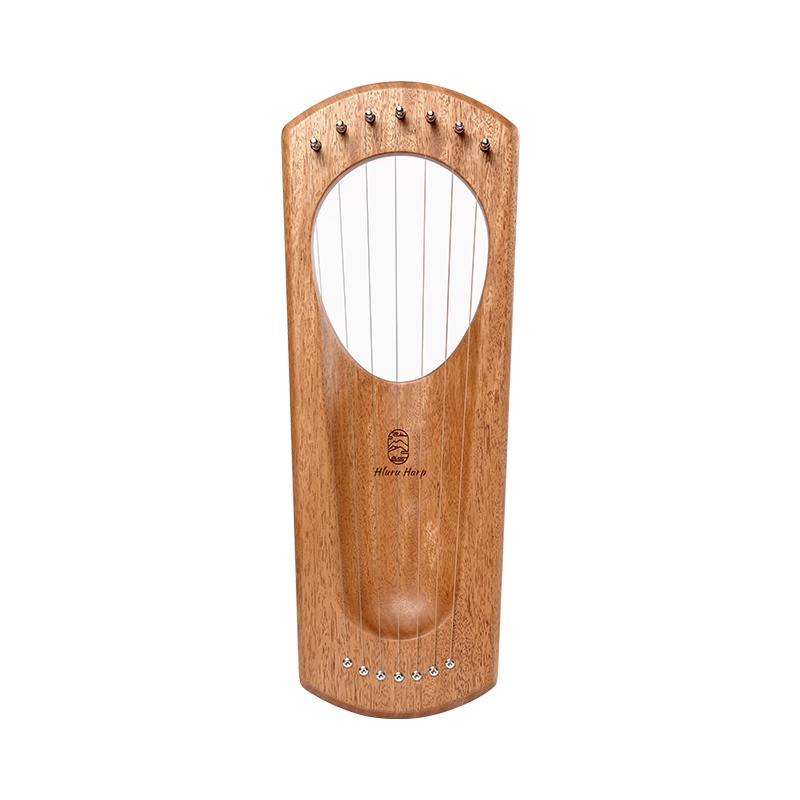
Hluru Mini Lyre Harp 7-string "Light on earth" Instrument Gift for Beginners
Bring music to life with the Hluru Mini Lyre Harp. Its delicate 7-string simple design creates a tender, healing sound perfect for beginners. Crafted with high quality materials, this mini lyre is a great gift for music lovers. Let "Light on Earth" sing through your fingertips. Hluru expresses the respect to the nature, by adopting the magnificent art of the earth, the time goese & seasons march, just like the fire & the light, carrying the reverence for life all around the world. Specification ★ Model: Light on earth ★ Materials: Beech / Cherry ★ Strings: 7 strings Height 40cm / 15.8" x Maximum width at top 15.2cm / 5.9" This new model now takes 4~10 days to ship. Package list: 1 * Lyre 1 * Learning Book 1 * Tune Hammer
Brand: Hluru
Category: Arts & Entertainment > Hobbies & Creative Arts > Musical Instruments > String Instruments > Harps